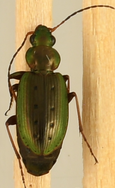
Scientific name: Agonum octopunctatum
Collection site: Smithsonian Environmental Research Center Site (SERC), plot SERC_007